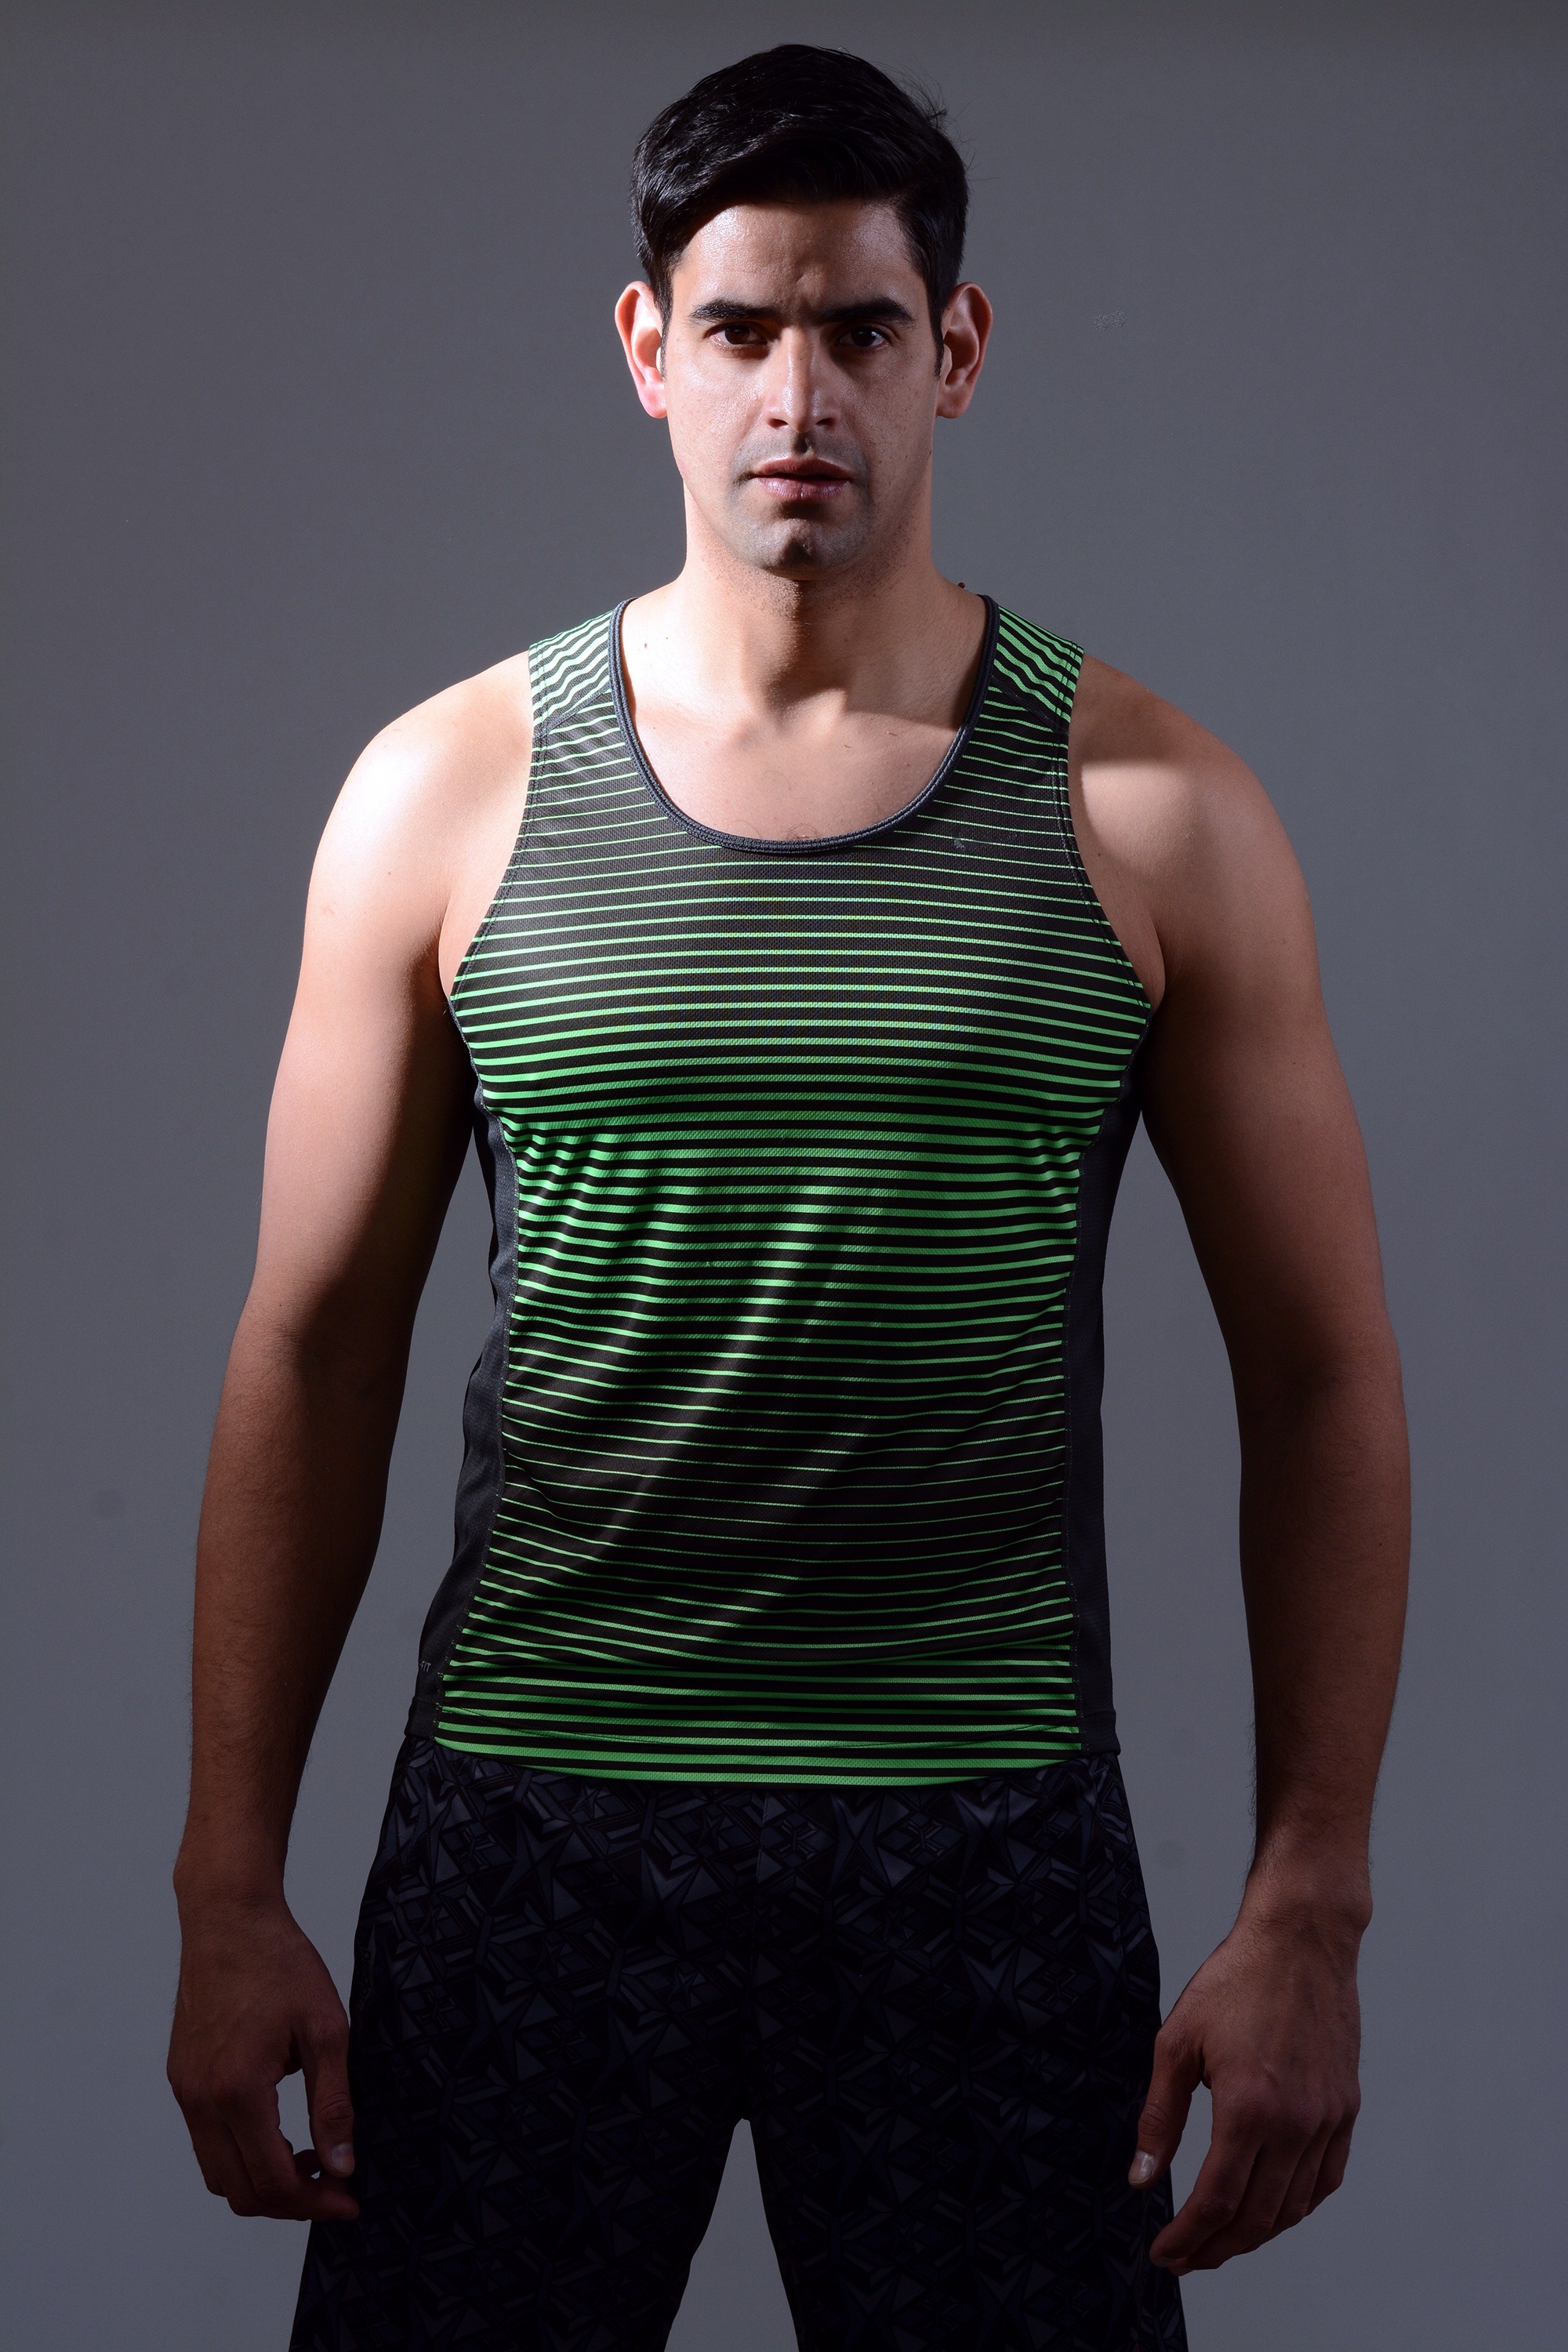
man, clothing, black, outerwear, muscle, textile, neck, coach, argentinian, argentine, sleeve, photo shoot, t shirt, active undergarment, sleeveless shirt, fitness coach, fitness trainer